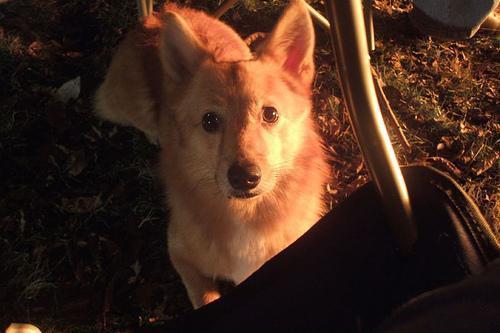
Pembroke